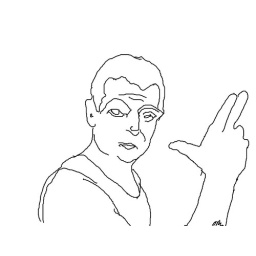
this is a drawing . may be the man who killed the animal in the forest for dinner for his wife